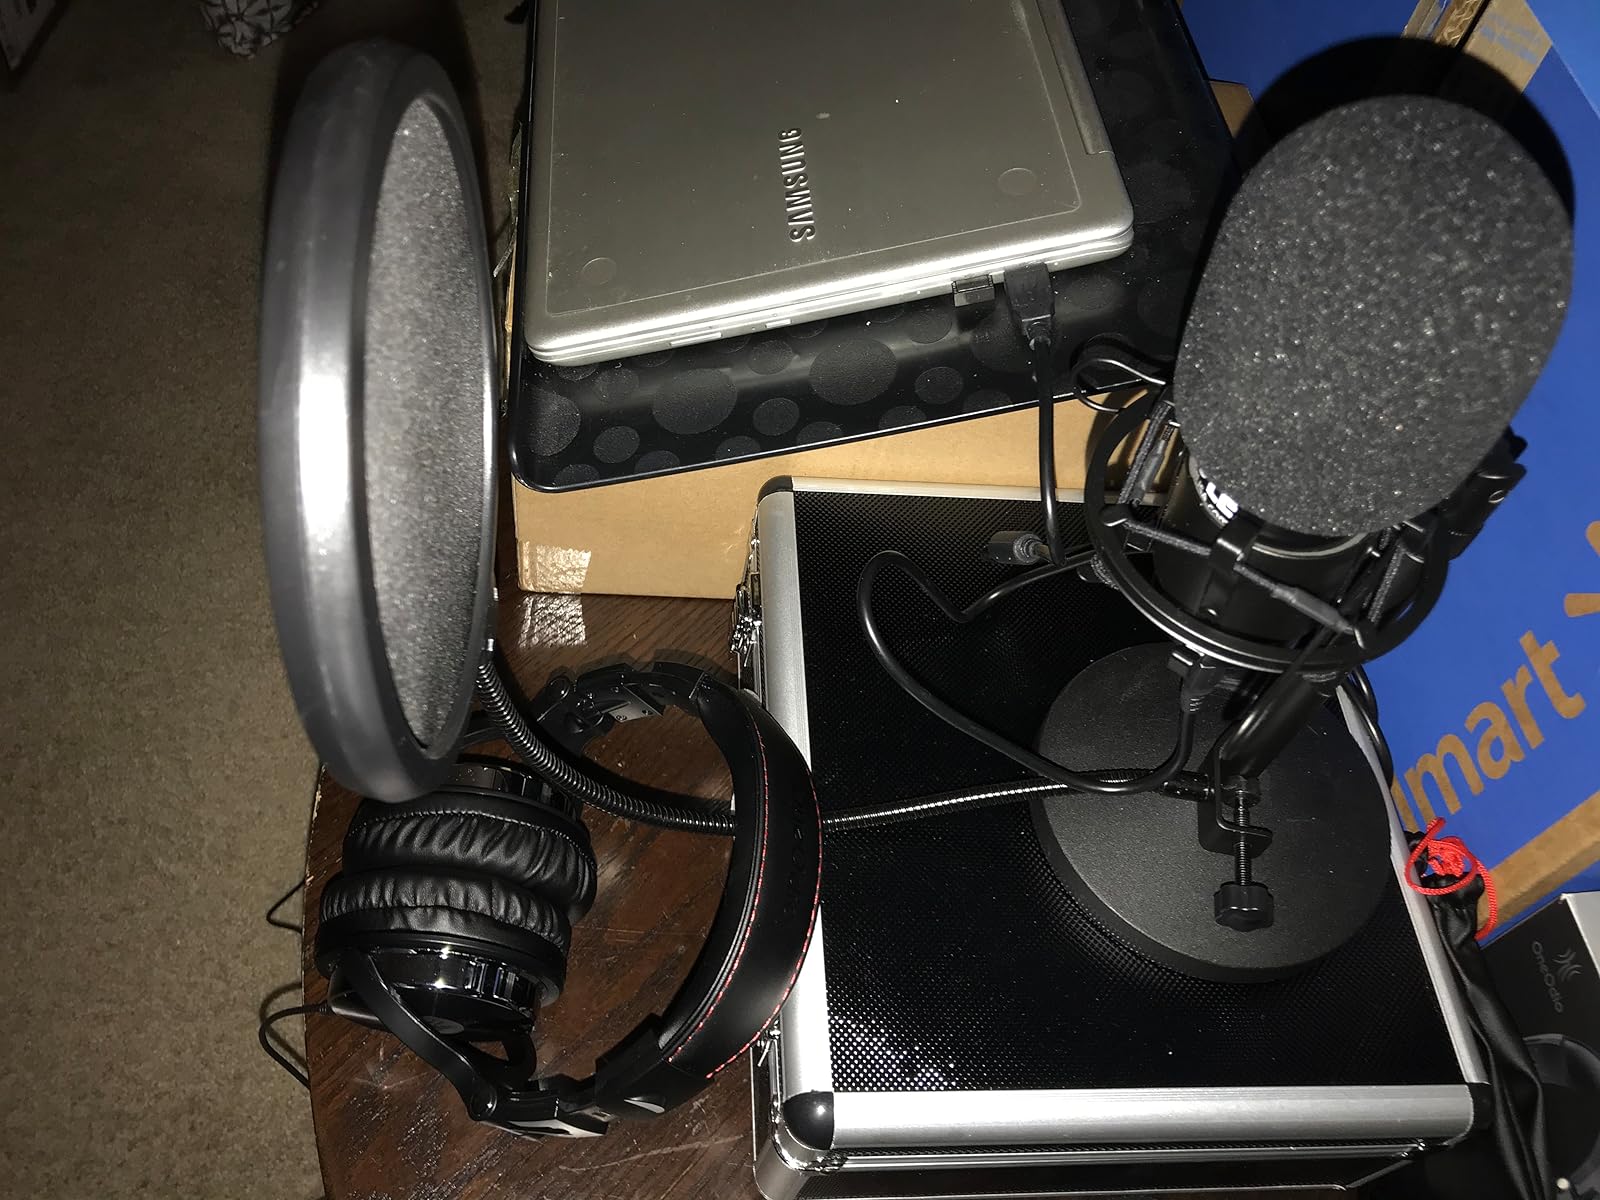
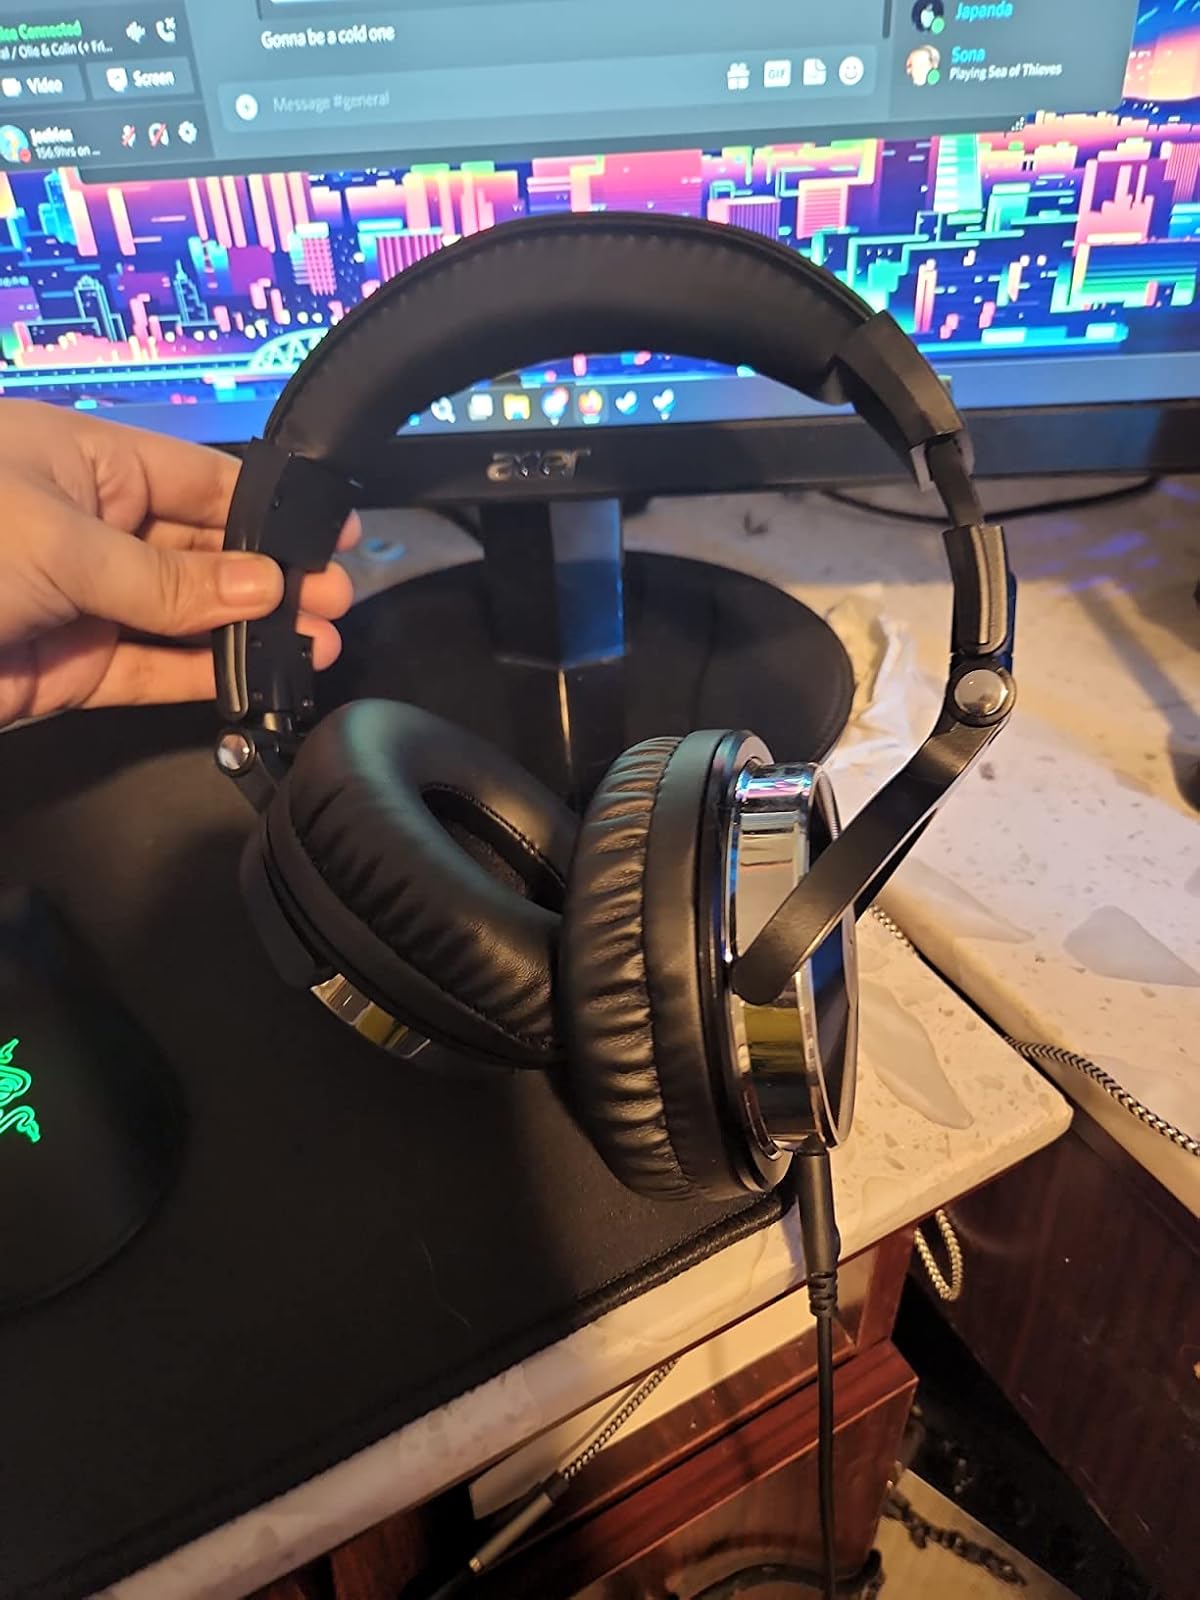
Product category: headphones
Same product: yes